89th Academy Awards

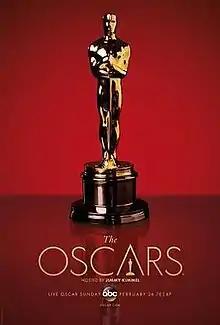
Official poster

The 89th Academy Awards ceremony, presented by the Academy of Motion Picture Arts and Sciences (AMPAS), honored the best films of 2016, and took place on February 26, 2017, at the Dolby Theatre in Hollywood, Los Angeles, California, at 5:30 p.m. PST. During the ceremony, AMPAS presented Academy Awards (commonly referred to as Oscars) in 24 categories. The ceremony, televised in the United States by ABC, was produced by Michael De Luca and Jennifer Todd and directed by Glenn Weiss. Comedian Jimmy Kimmel hosted the ceremony for the first time.